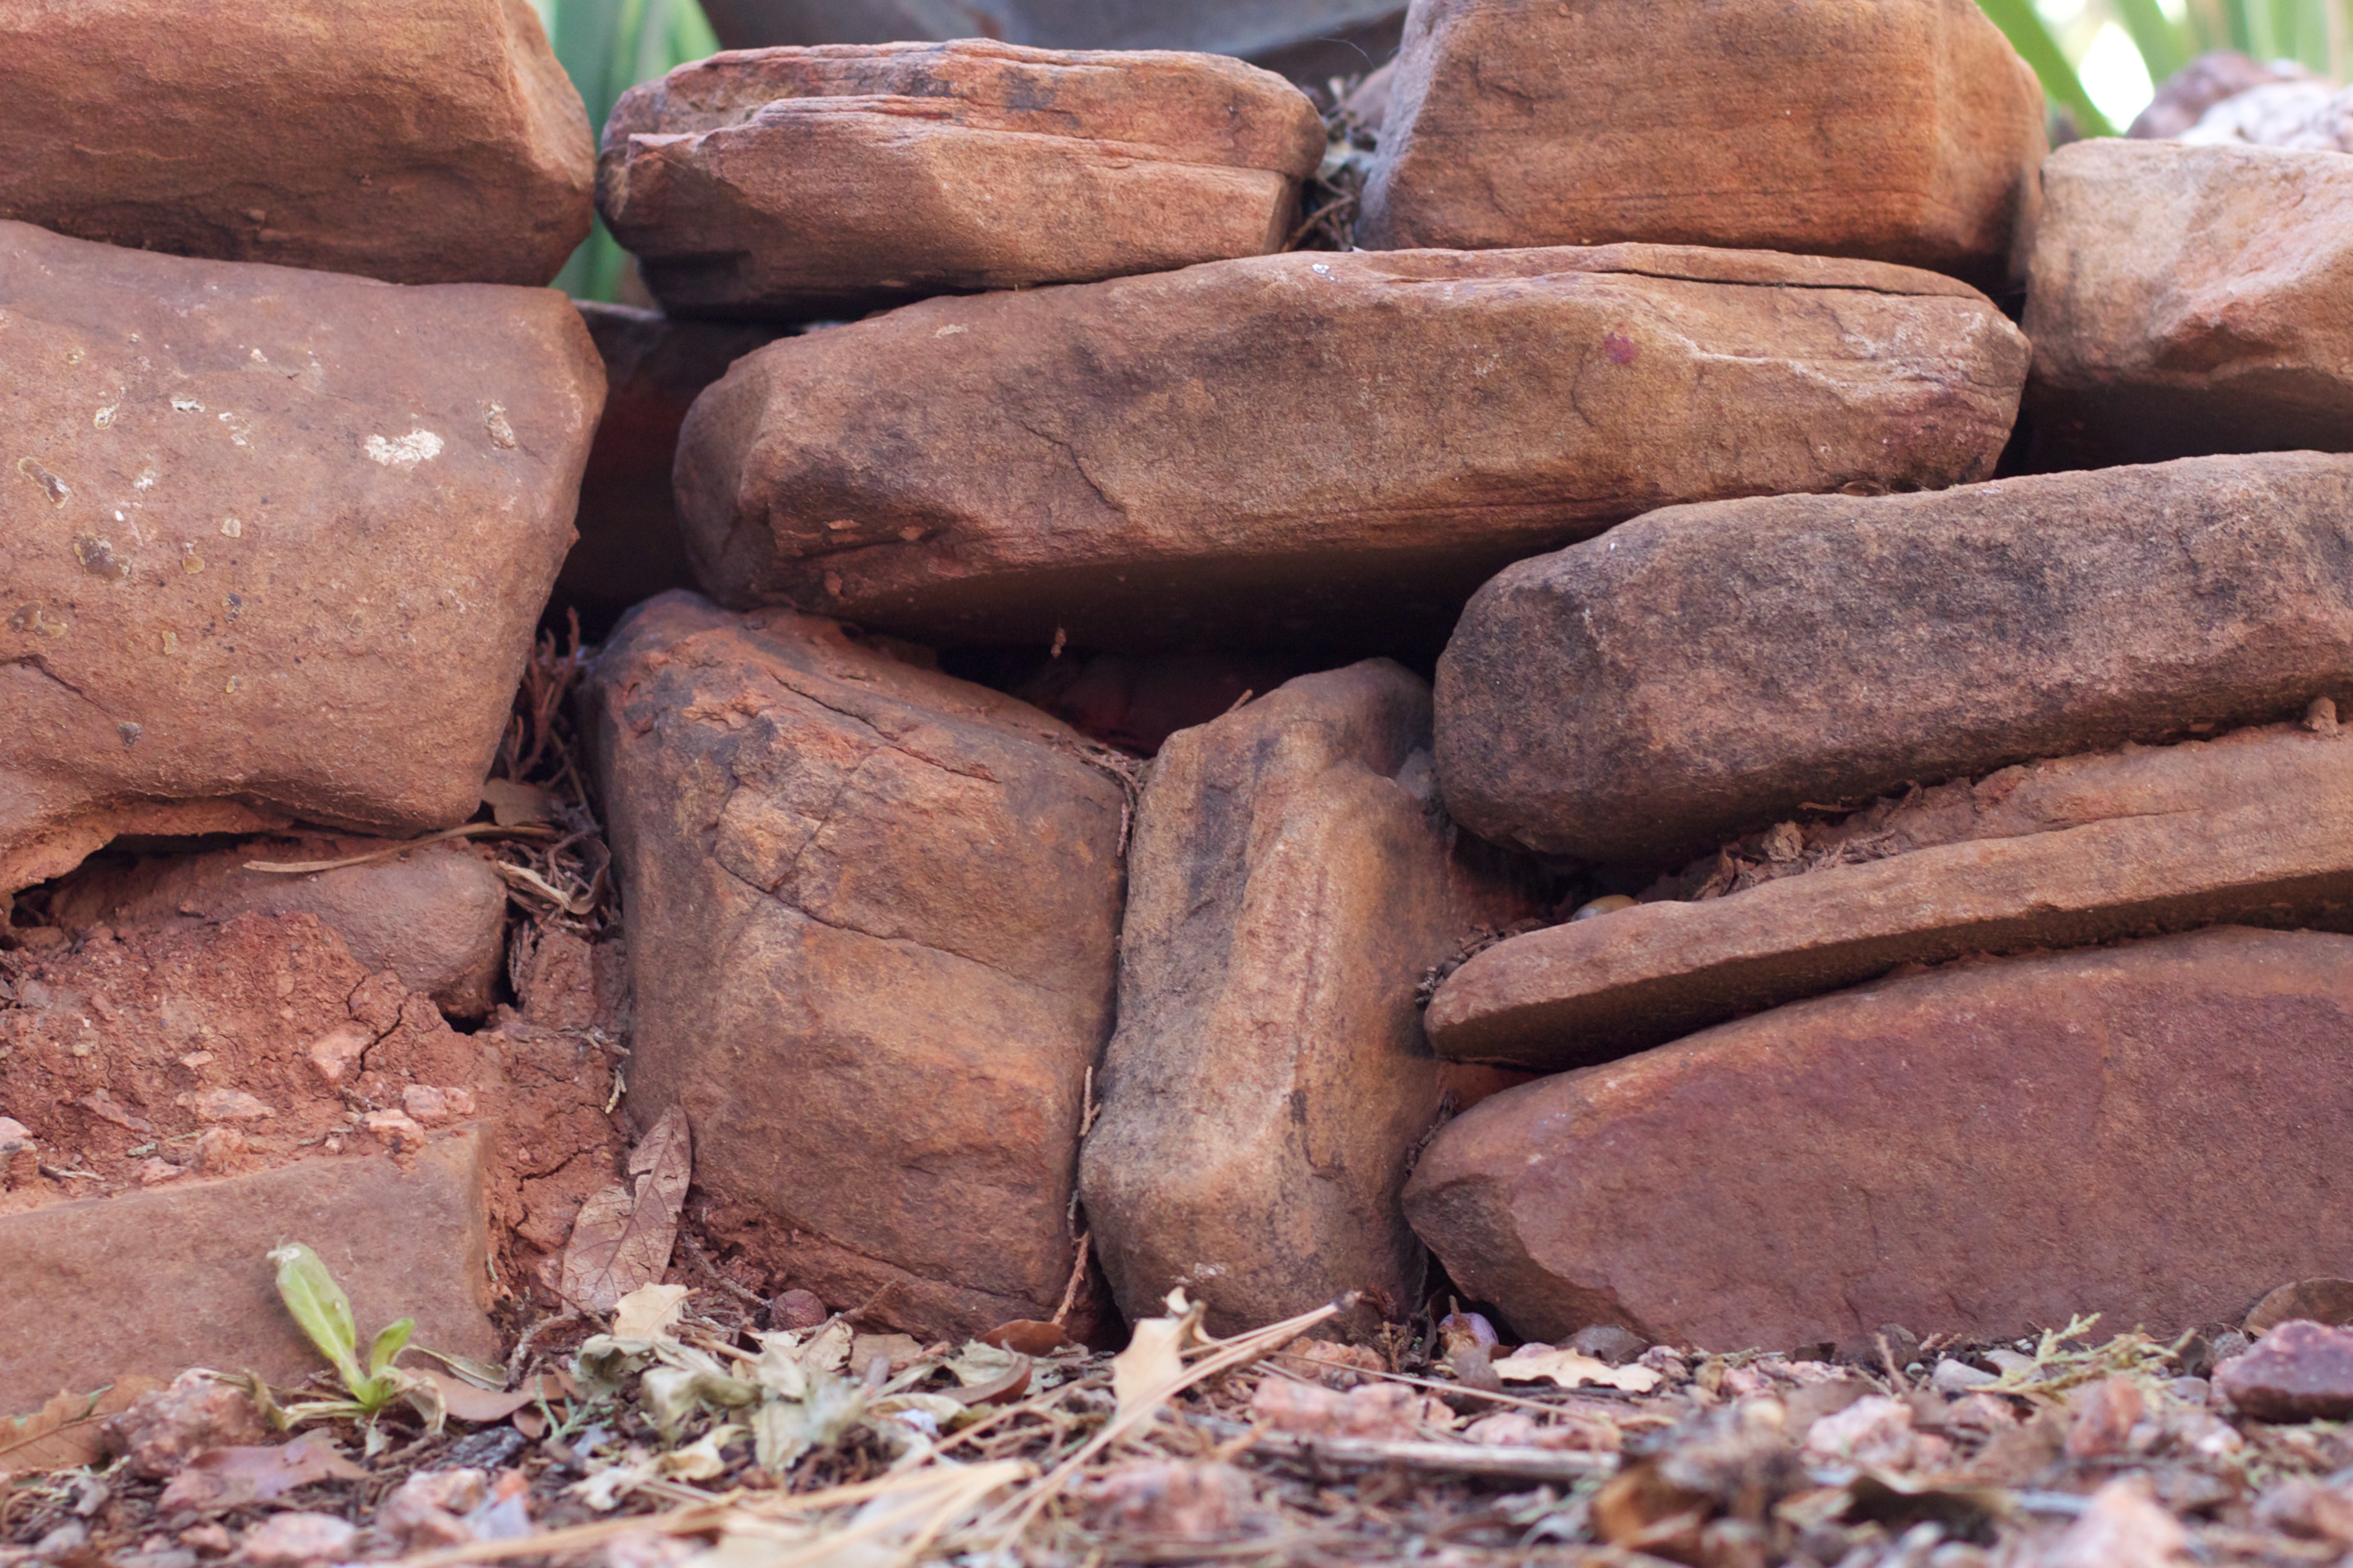
rock, wood, soil, brick, material, geology, boulder, dailyshoot, bedrock